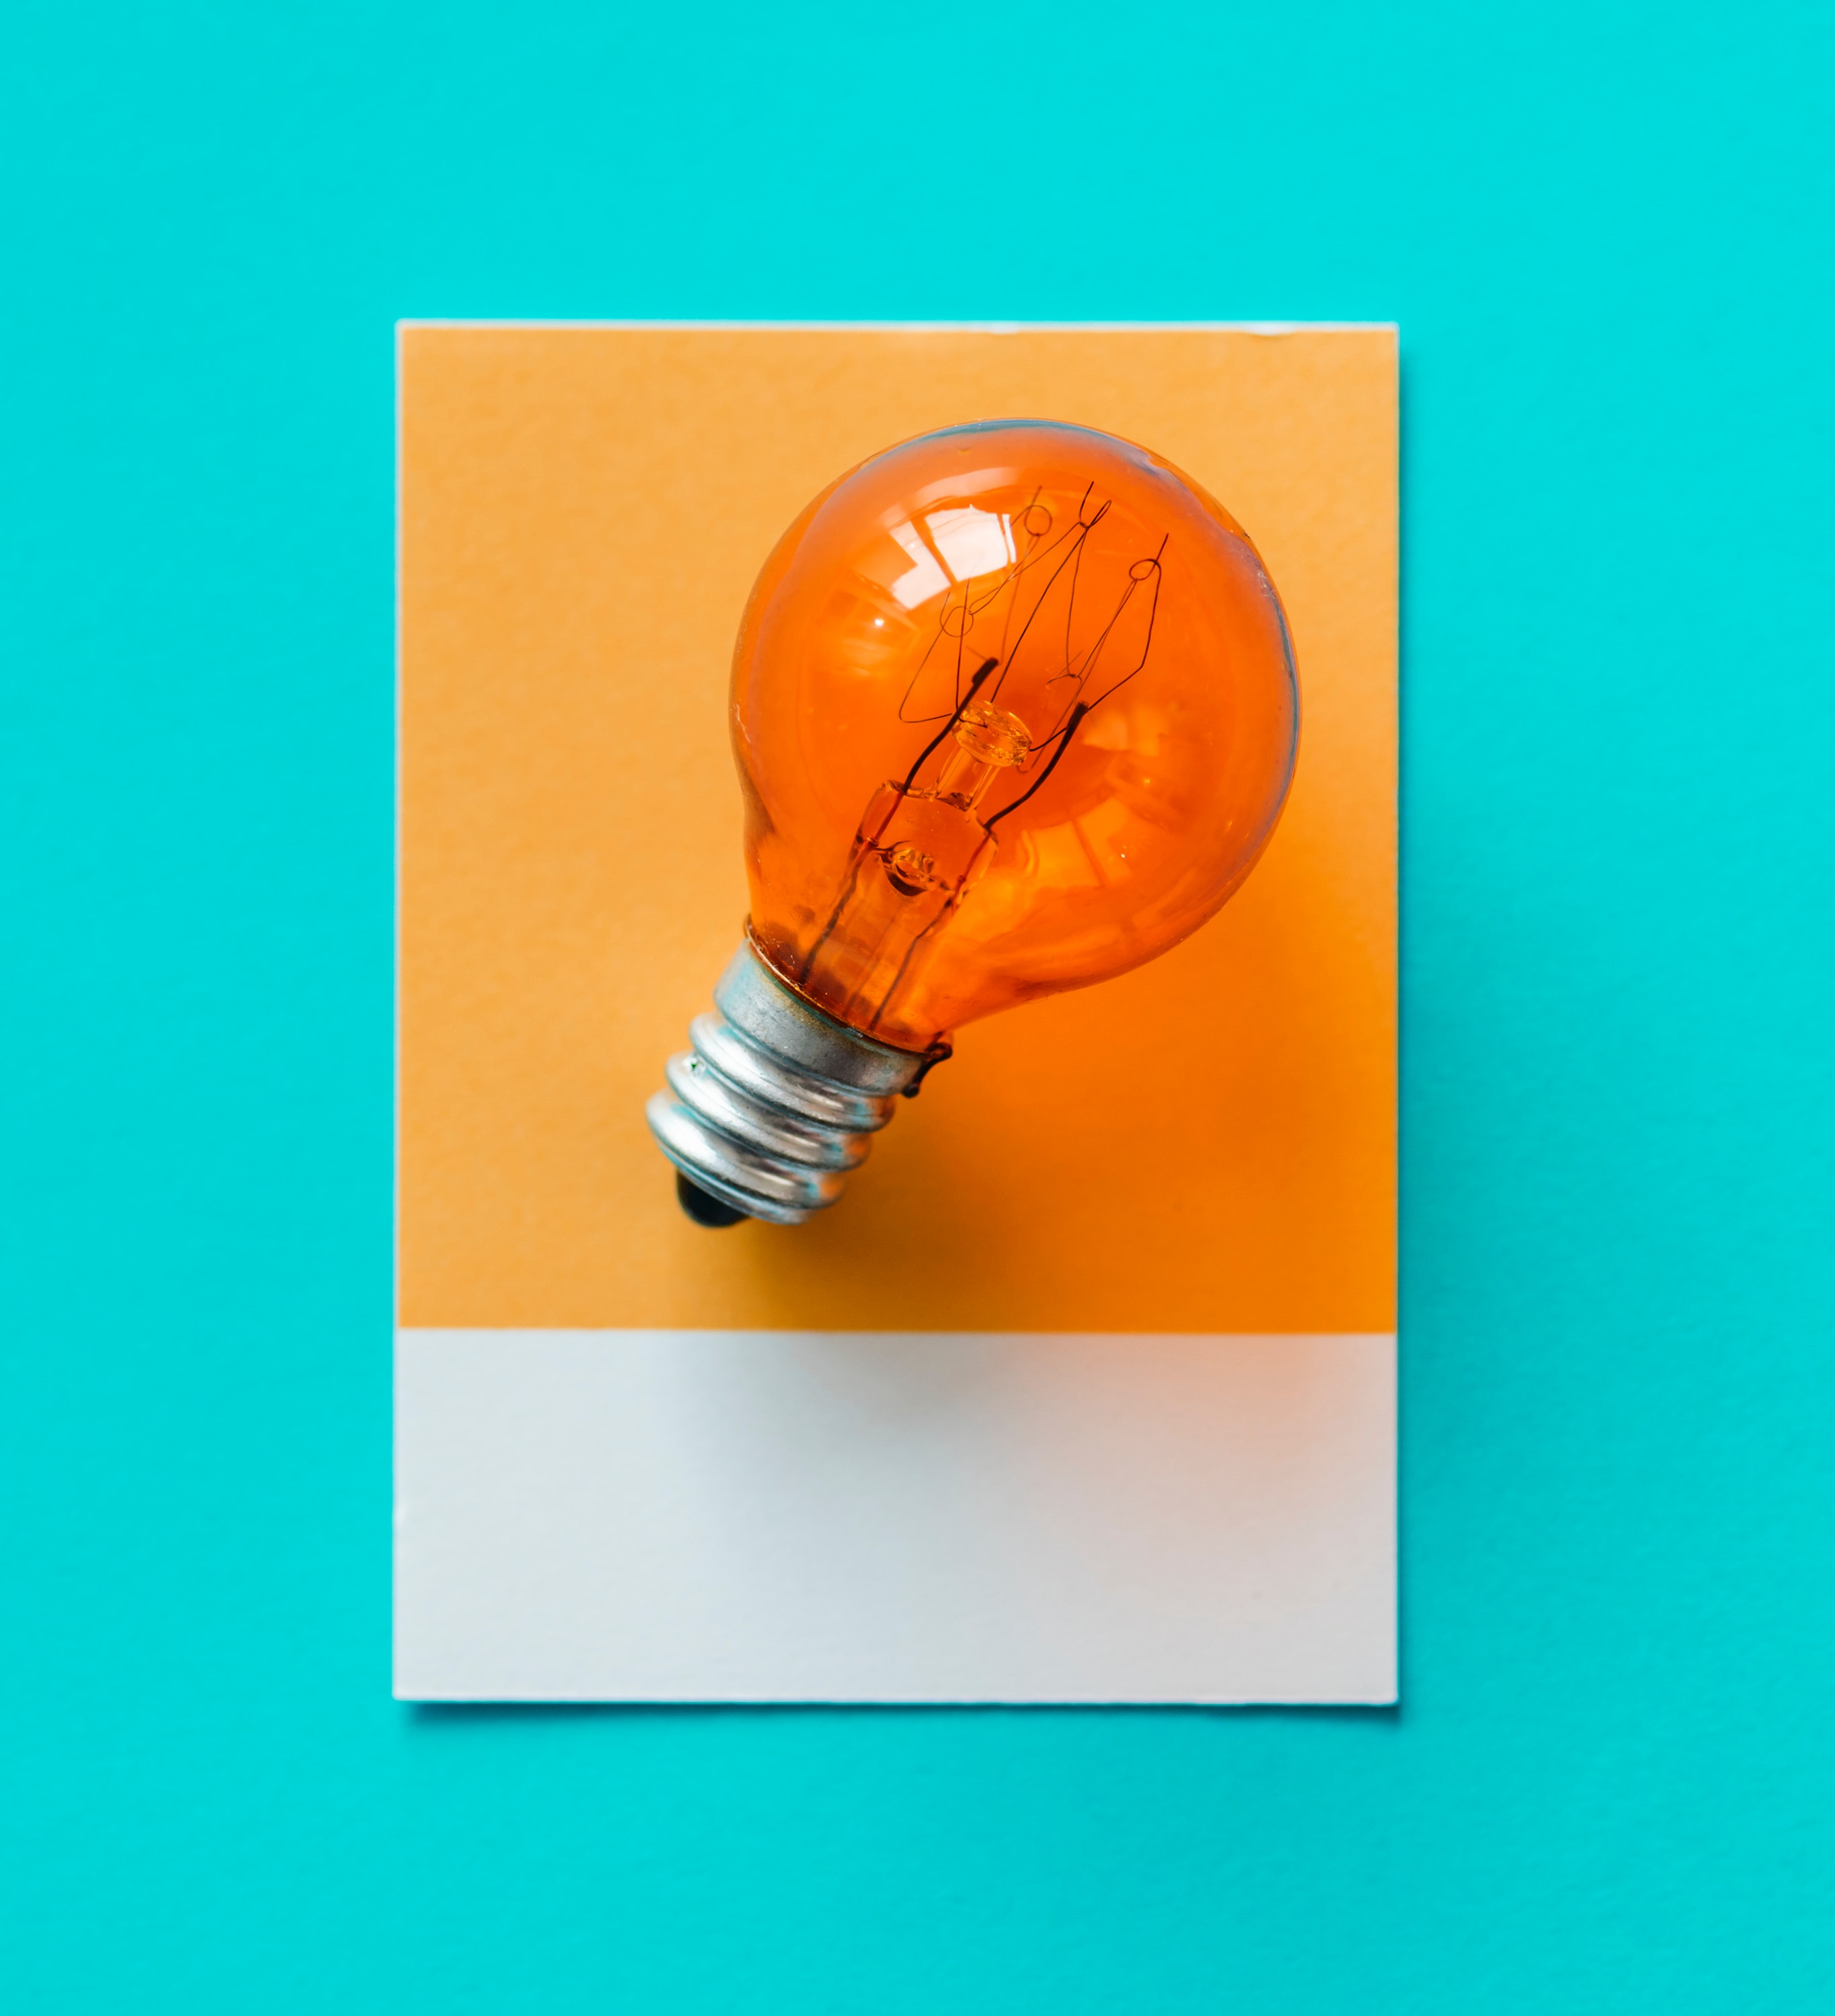
light bulb, orange, amber, incandescent light bulb, compact fluorescent lamp